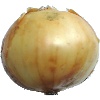
Label: Onion White 1